Montgomery County Fire and Rescue Service

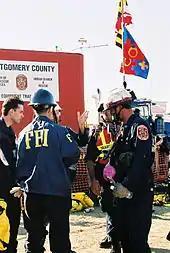
MCFRS personnel with FBI agents at the Pentagon a day after the September 11 attacks in 2001.

The MCFRS went to Oklahoma City in 1995 to conduct USAR operations after the Oklahoma City bombing.